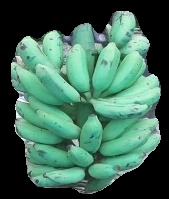
Variety: elakki-bale
Grade: grade3